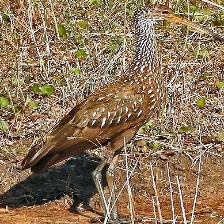
Species: LIMPKIN
Scientific name: ARAMUS GUARAUNA